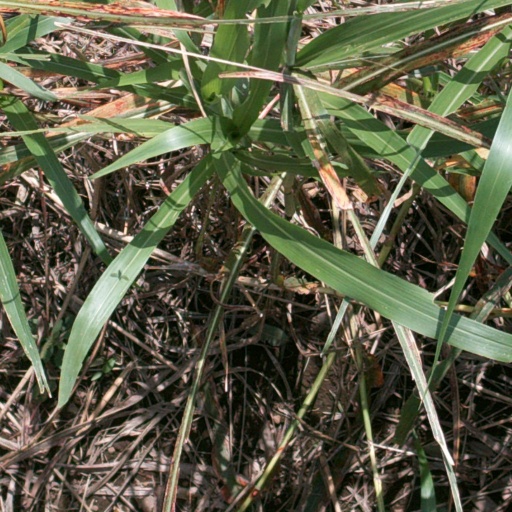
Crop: sorghum